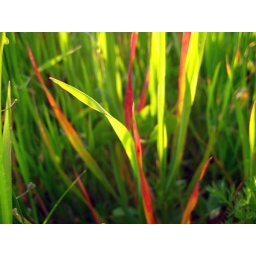
red streaks in green grass - striate rosse nell'erba verde